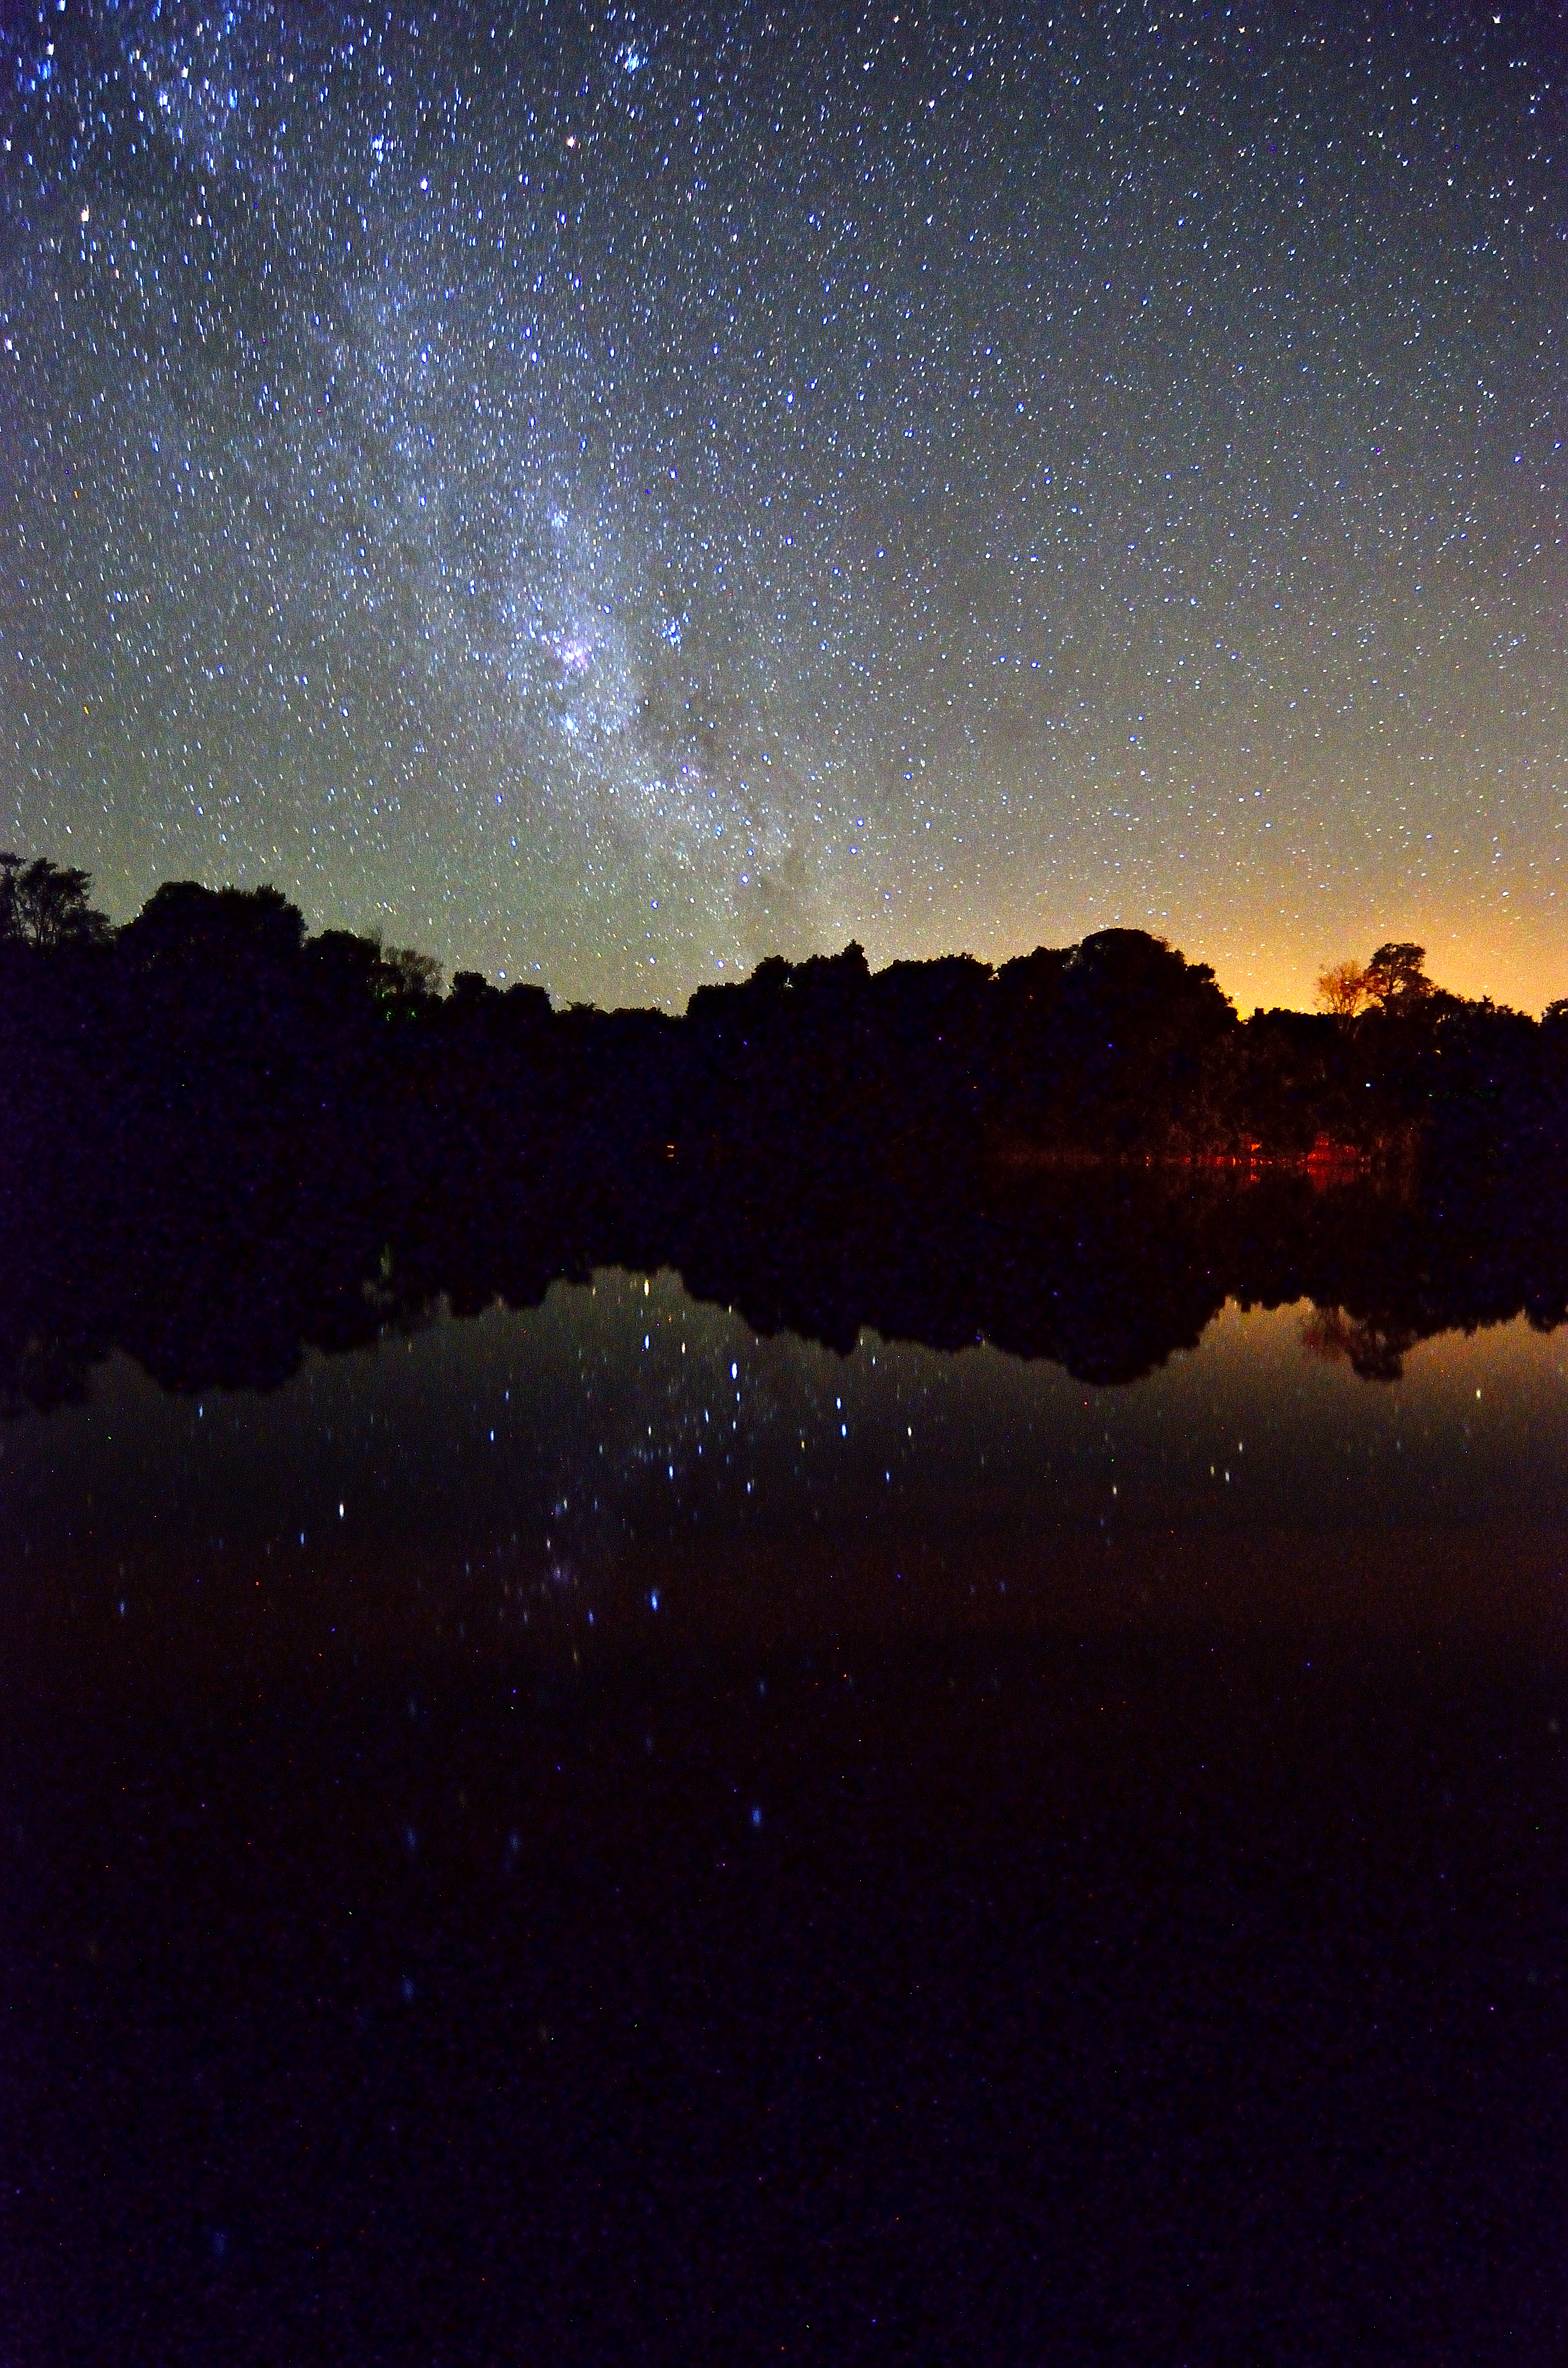
sky, night, star, dawn, atmosphere, dusk, darkness, galaxy, moonlight, outer space, astronomy, verano, cielo, y, los, eldorado, misiones, lawrence, estrellas, corina, vialactea, veranos, losveranos, corinalawrence, pirayguazu, piraguafest, balneariopirayguazu, astronomical object